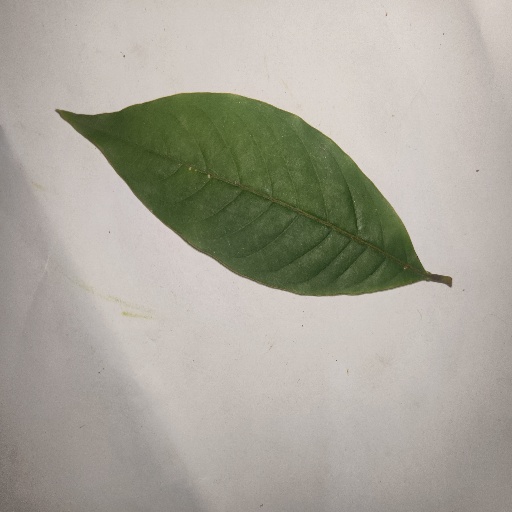
Species: HariTaki
Leaf condition: Healthy Leaf